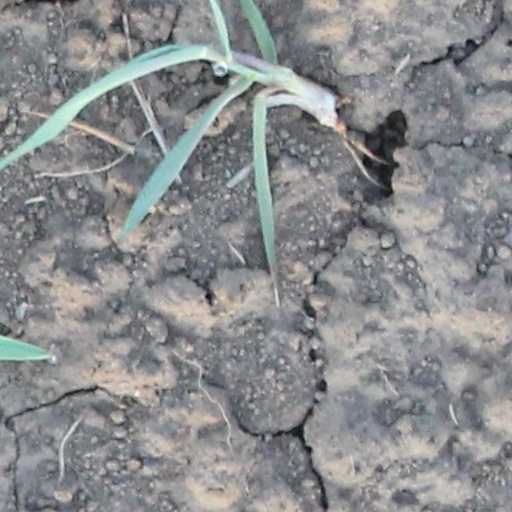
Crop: wheat